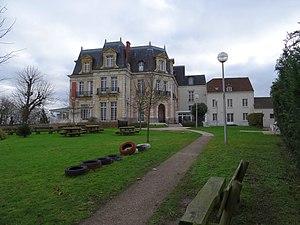
Château de Montigny à Lesches. (Seine-et-Marne, région Île-de-France).
Lesches est une commune française située dans le département de Seine-et-Marne en région Île-de-France.